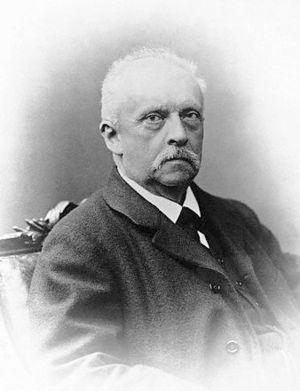
Le monisme est la position philosophique qui affirme l'unité indivisible de l'être. Dans son expression moderne, il soutient l'unicité de la substance qui compose l'univers. L'unité fondamentale du cosmos ou de l'univers y rend la matière et l'esprit indissociables. Le monisme s'oppose donc aux conceptions dualistes, qui distinguent monde matériel ou physique et monde psychique ou spirituel, et il s'oppose aussi aux conceptions philosophiques pluralistes pour lesquelles chaque être possède une nature particulière.